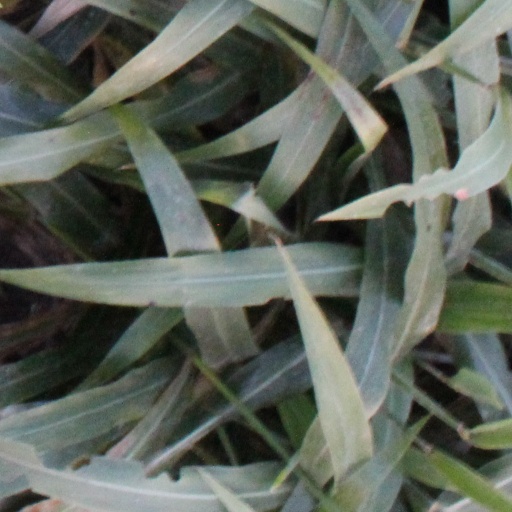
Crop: sorghum